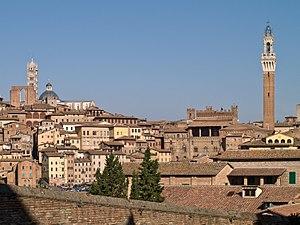
Sienne, vue de San Clemente in Santa Maria dei Servi. A gauche, la cathédrale de Sienne (Santa Maria Assunta ou Duomo di Siena) et le Facciatone. A droite, l'arrière du Palazzo Pubblico et la Torre del Mangia.
Neroccio di Bartolomeo de' Landi ou Neroccio de' Landi ou est un peintre et un sculpteur italien de l'école siennoise du Quattrocento.